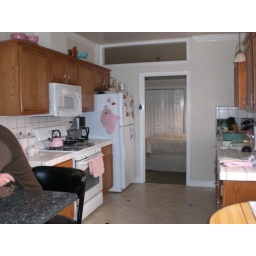
The kitchen! Fridge, dishwasher, oven and microwave all included. That's the bedroom entrance in the back.